Herman Cain

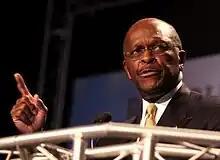
Cain speaking at the Ames Straw Poll in August 2011

Cain served as chairman of the board of the Omaha Branch of the Federal Reserve Bank of Kansas City from January 1, 1989, to December 31, 1991. He became a member of the board of directors of the Federal Reserve Bank of Kansas City in 1992. He served as deputy chairman from January 1, 1992, to December 31, 1994, and then as its chairman until August 19, 1996, when he resigned to become active in national politics.